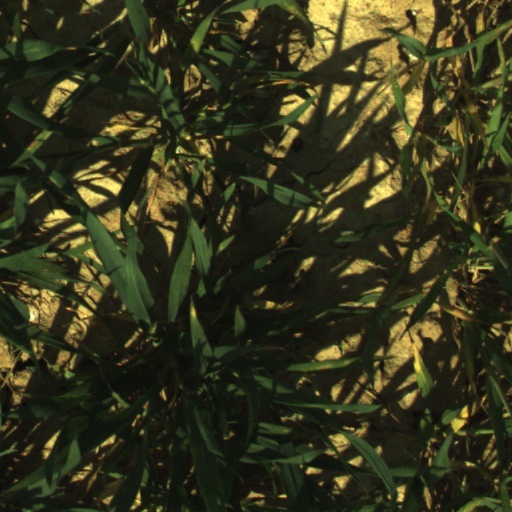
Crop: wheat